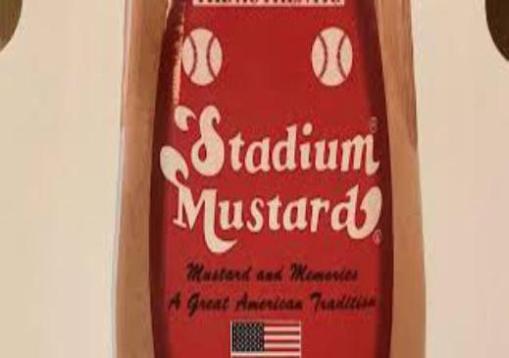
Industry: Food